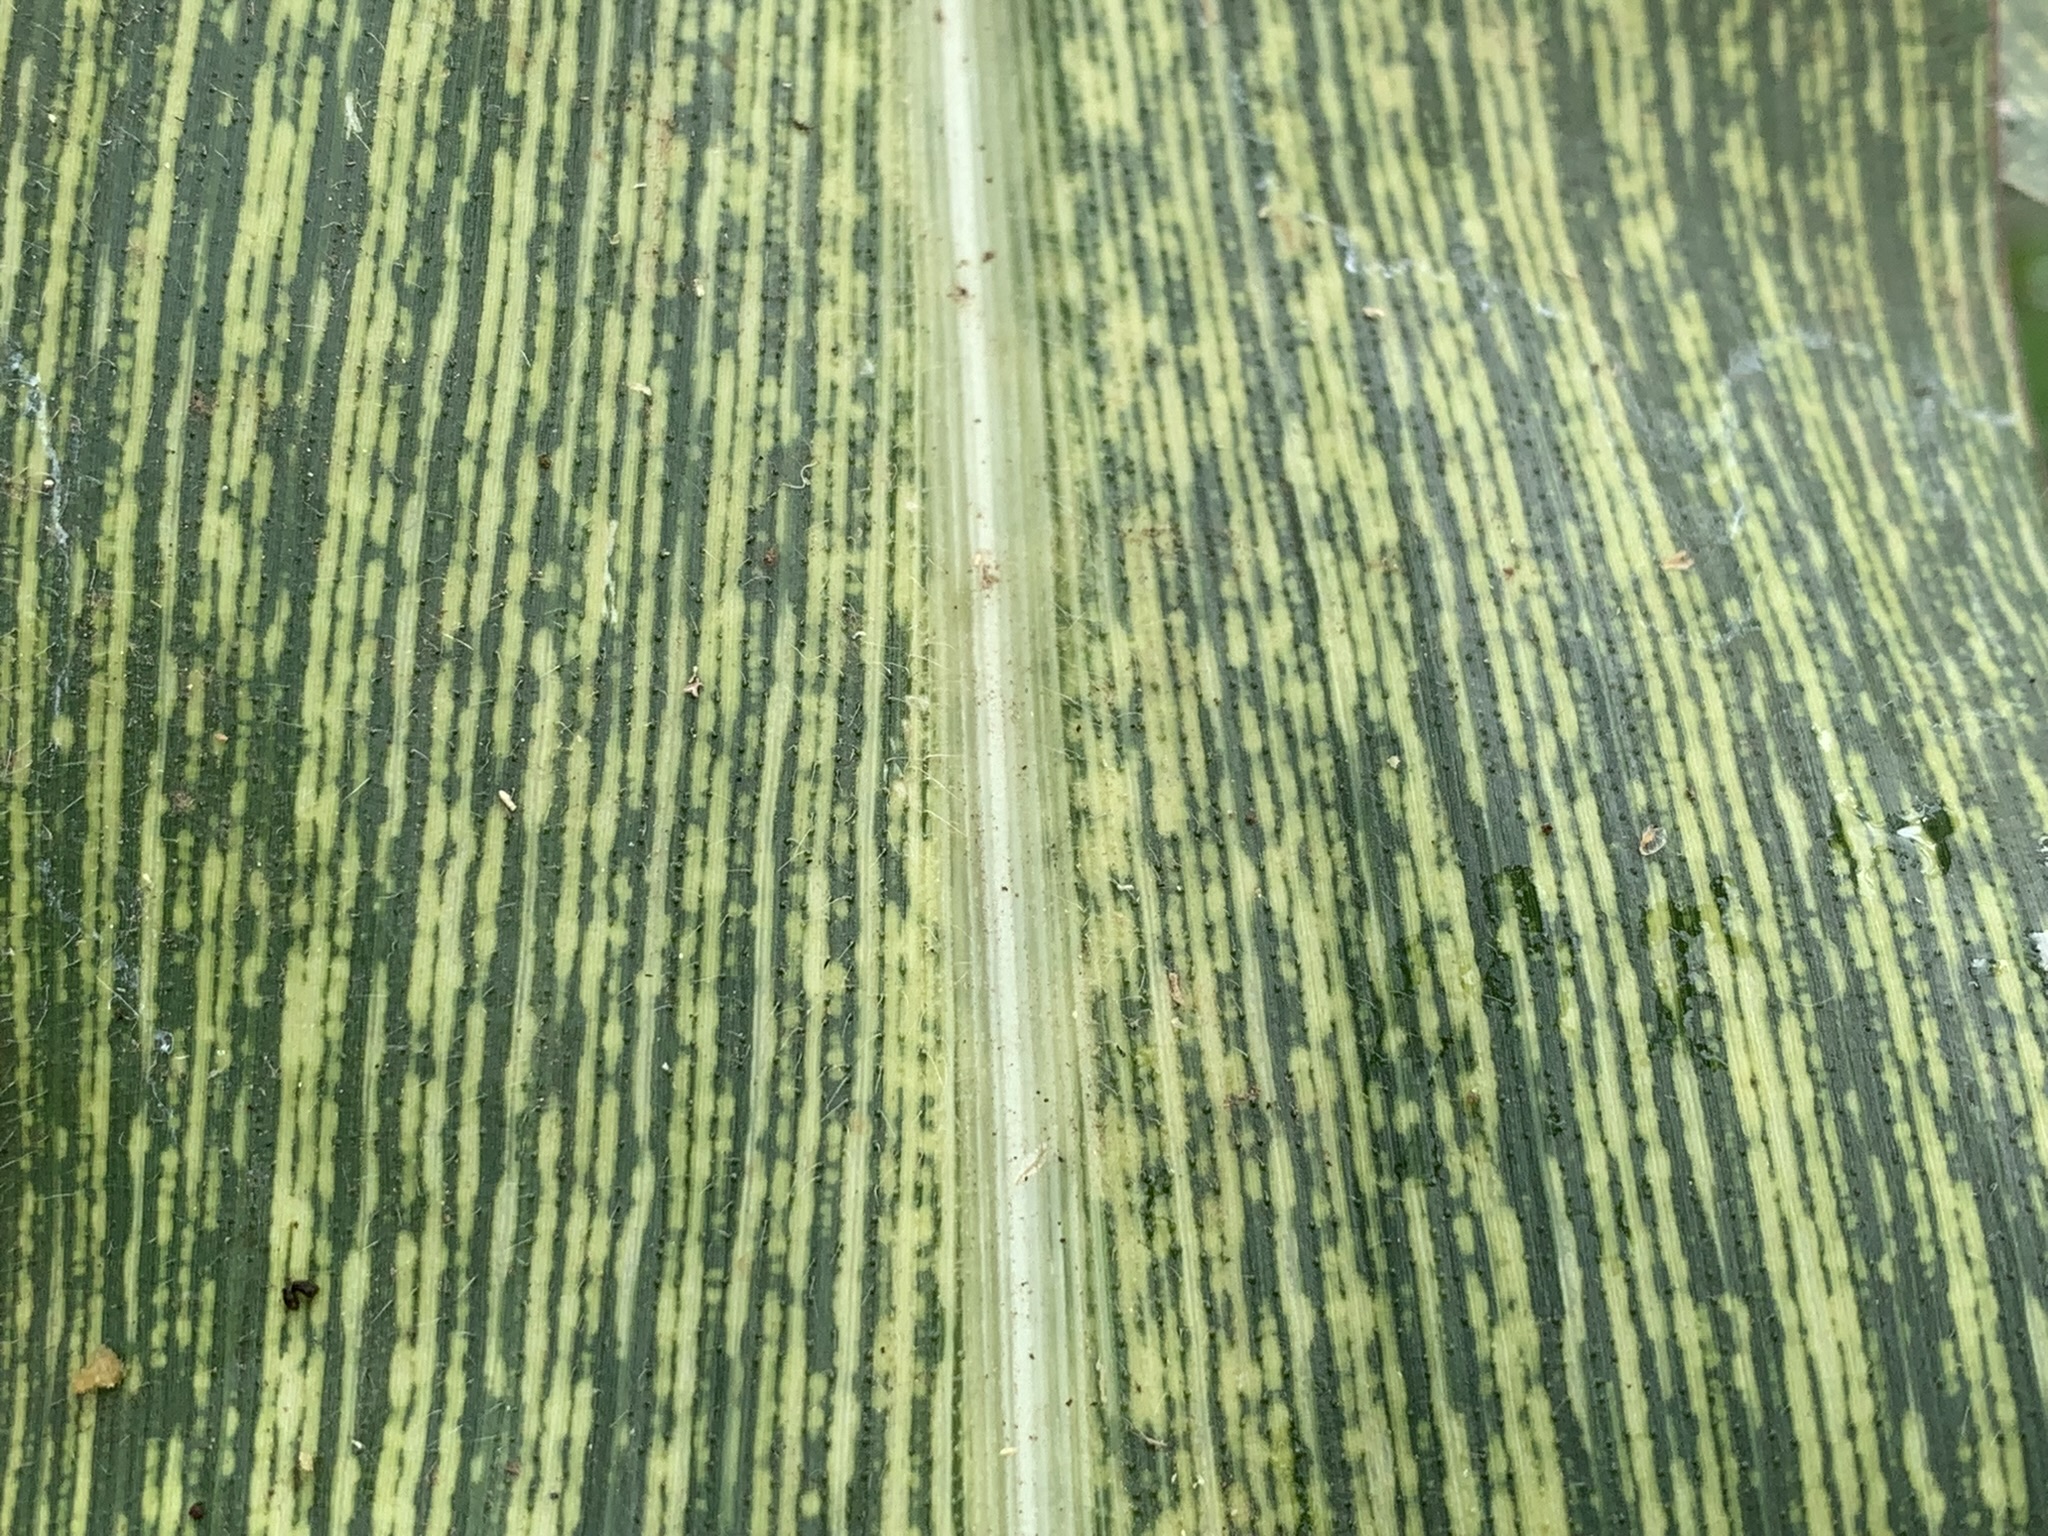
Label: MSV